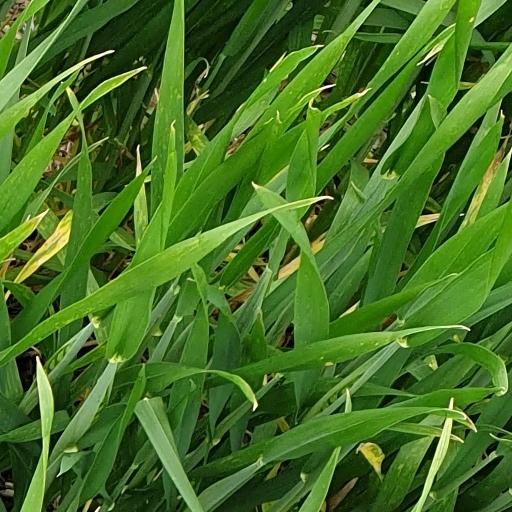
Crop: wheat